La Grille

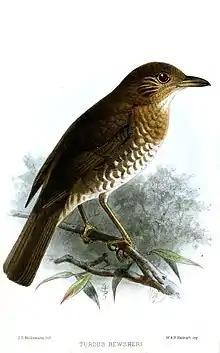
Comoro thrushes live in the IBA

La Grille is a volcano in the Comoros archipelago on the island of Grande Comore (also known as Ngazidja).